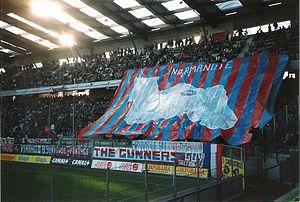
voile déployée par les Gunners lors du match Caen Le Havre du 20 mai 1995
Les supporters du Stade Malherbe Caen encouragent et soutiennent le club de football français du Stade Malherbe Caen. Ce club étant un des principaux clubs de football de Normandie, les supporters du club sont originaires de toute la région.
Le Stade Malherbe Caen Calvados Basse-Normandie est un club de football français basé à Caen et fondé en 1913. Il tire son appellation du lycée Malherbe, dont il fut à l'origine une section sportive ; le lycée Malherbe porte lui-même le nom du poète François de Malherbe.